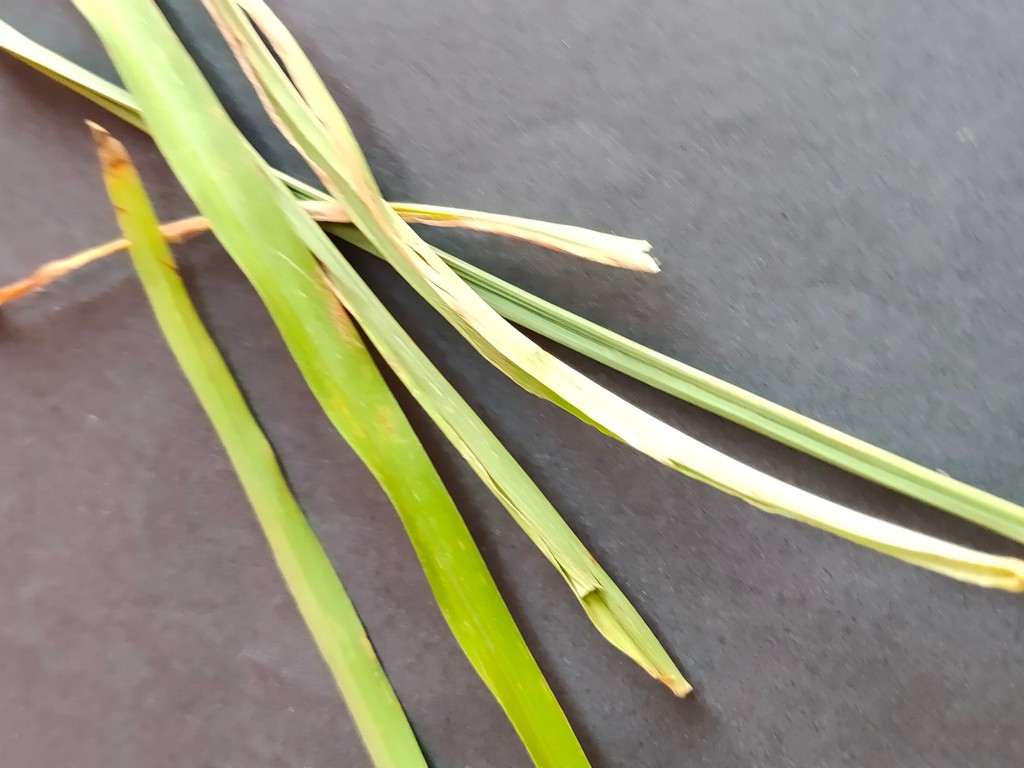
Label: Unhealthy